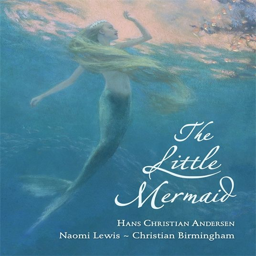
fairy tale book by novelist and illustrated by author .